1872 Londonderry City by-election

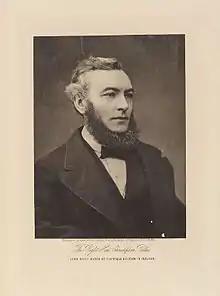
Christopher Palles, pictured later in his career

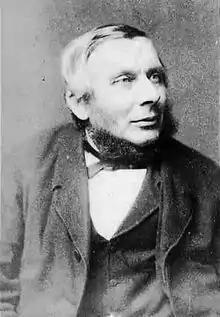
Joseph Biggar

The Liberal Party selected Christopher Palles, who had succeeded Dowse as Attorney-General, as their candidate. Palles had previously served as Solicitor-General for Ireland, in which role he had prosecuted Catholic clergy; this upset some of his fellow Catholics who decried him as a "priest-hunter" and a "government hack". He also upset many Presbyterians (Protestants) with his support for segregation of education along denominational lines. The "Ballymoney Free Press" considered that the Liberal Party made a mistake in selecting Palles. The Irish Conservative Party characterised him as the candidate of Irish Catholic Archbishop of Dublin Paul Cullen. Palles eventually received the support of Francis Kelly, the Bishop of Derry, though the church initially chose to remain impartial in the by-election.